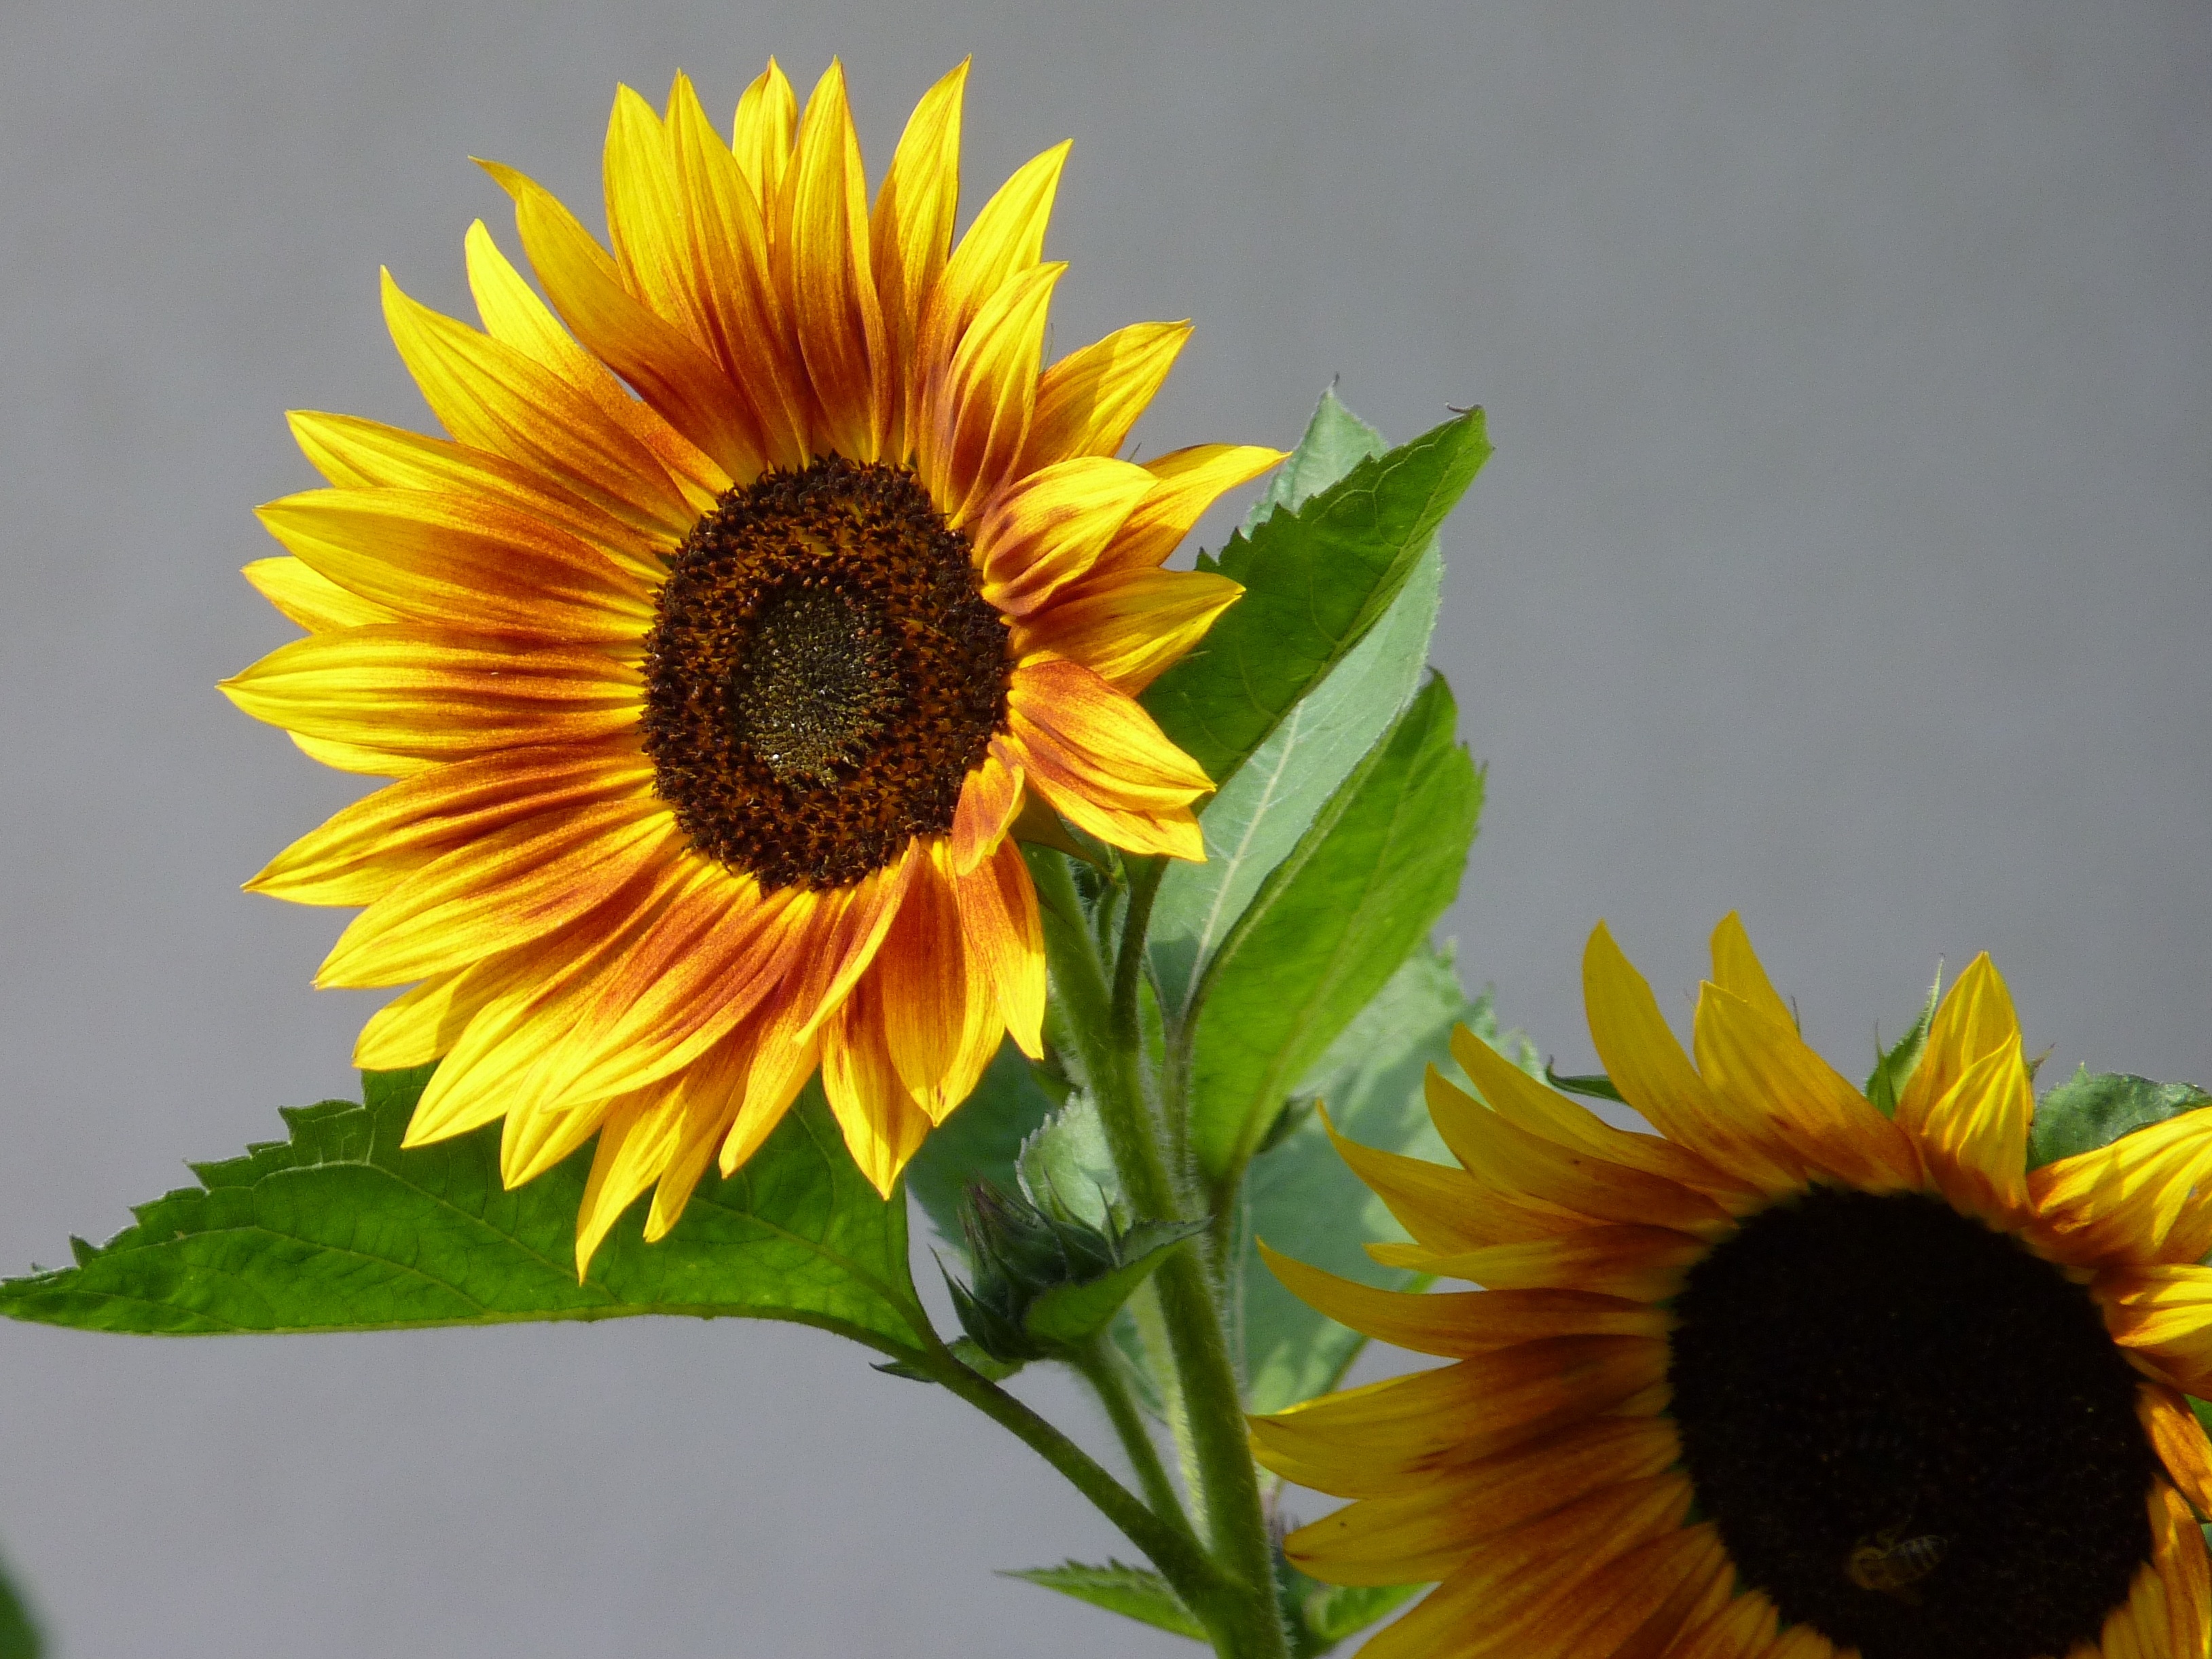
plant, field, flower, petal, summer, yellow, flora, sunflower, sun flower, vegetarian food, macro photography, flowering plant, daisy family, asterales, sunflower seed, plant stem, land plant